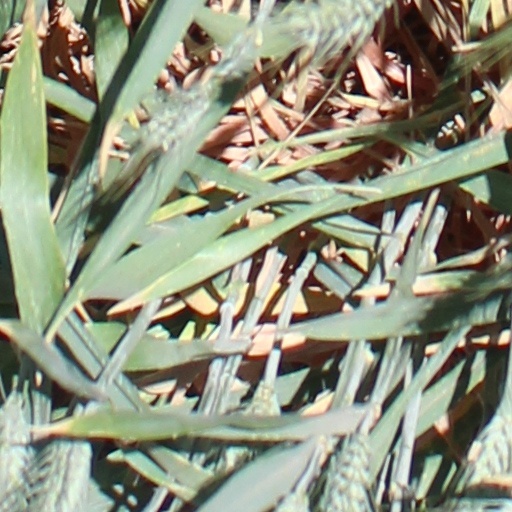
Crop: wheat